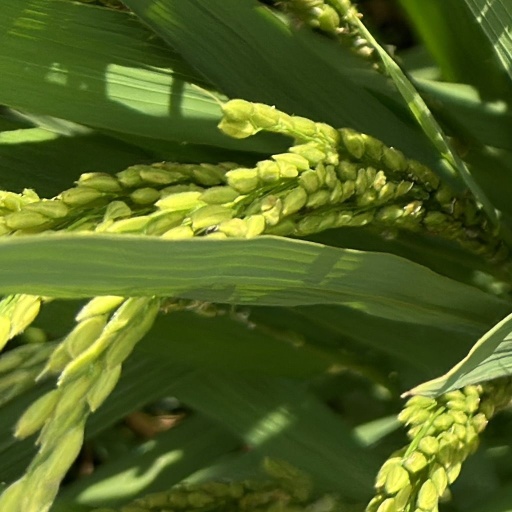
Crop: rice